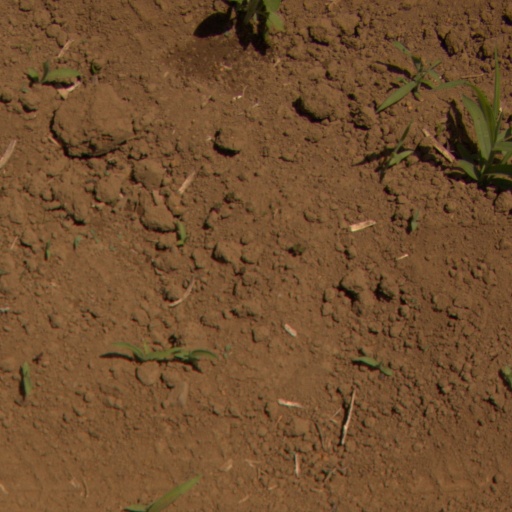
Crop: Jerusalem artichoke